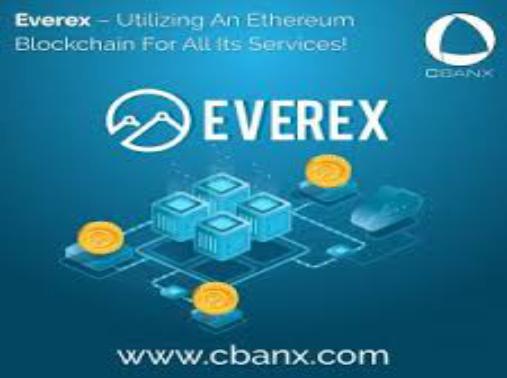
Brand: Everex
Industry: Electronic